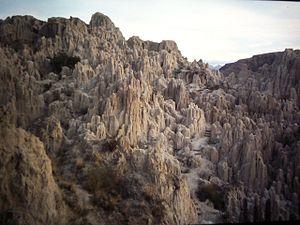
La Vallée de la Lune se trouve à environ 10 km du centre de La Paz, en Bolivie.